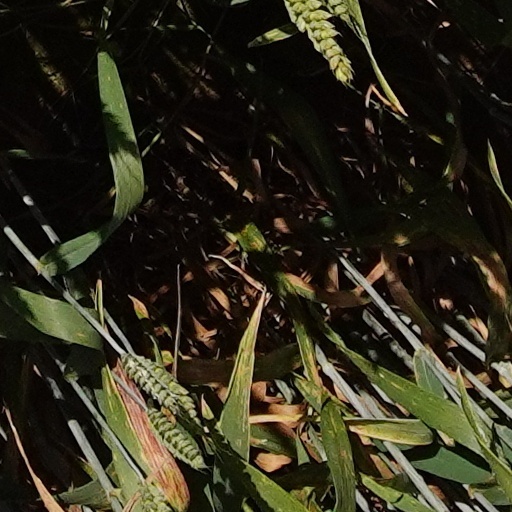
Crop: wheat